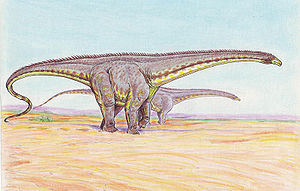
Diplodocus / Levevis / Kropsholdning
Afbildning af D. longus med horisontal hals, fleksibel "piske"-hale og næsebor placeret langt nede på snuden.
Diplodocus var en slankt bygget sauropod med en længde på 26 meter og en vægt på 15 ton. Diplodocus tilhører Diplodocidea, der indeholder nogle af de største dinosaurer som Supersaurus på næsten 50 ton.